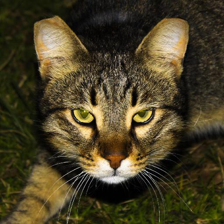
Label: animals